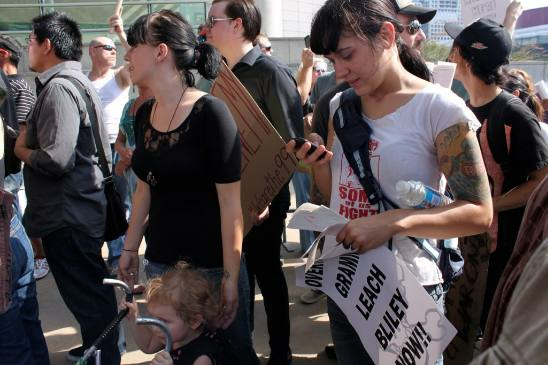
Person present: Yes